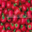
Label: sweet_pepper